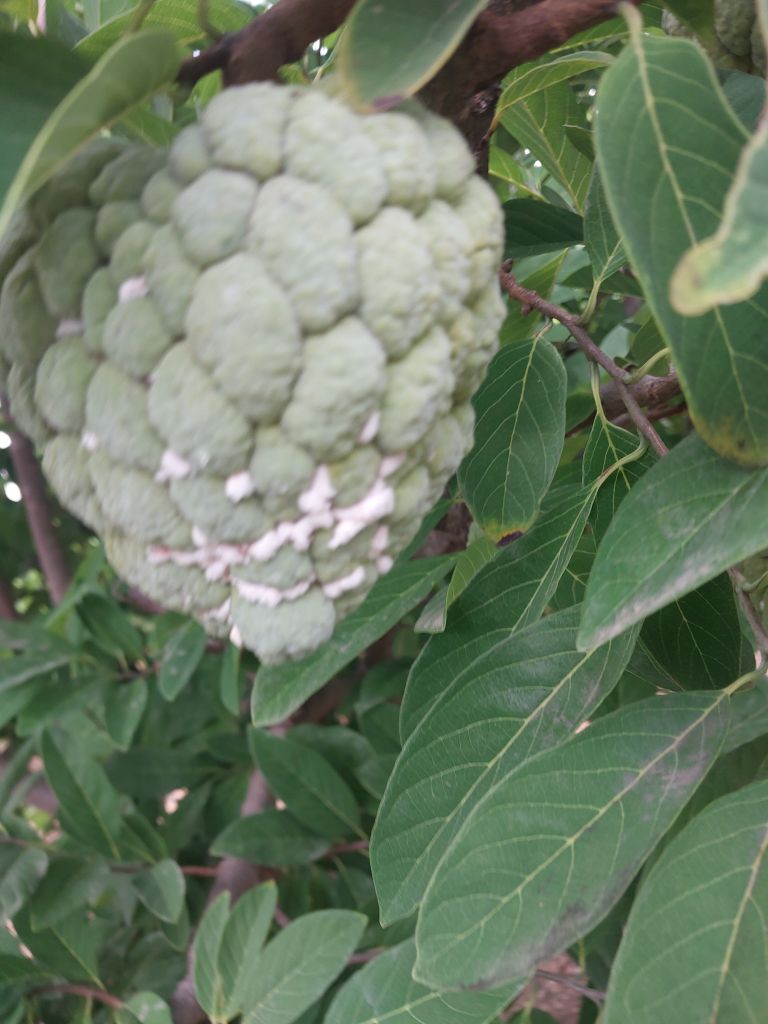
Disease label: Mealy Bug